Too big to fail

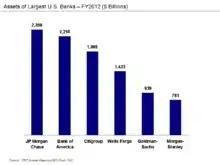
Assets of largest U.S. banks per FY2012 Annual Reports

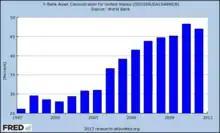
Percentage of banking assets held by largest five U.S. banks, 1997–2011

Bank size, complexity, and interconnectedness with other banks may inhibit the ability of the government to resolve (wind-down) the bank without significant disruption to the financial system or economy, as occurred with the Lehman Brothers bankruptcy in September 2008. This risk of "too big to fail" entities increases the likelihood of a government bailout using taxpayer dollars.